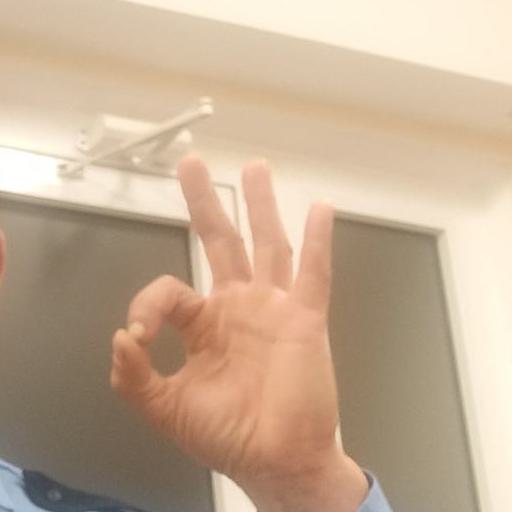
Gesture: ok